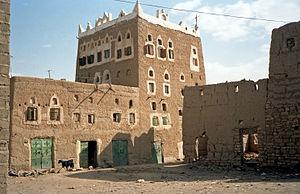
Maison à Sa'dah, Yémen
Cet article recense les sites inscrits au patrimoine mondial au Yémen.
L'adobe est de l'« argile qui, mélangée d'eau et d'une faible quantité de paille hachée ou d'un autre liant, peut être façonnée en briques séchées au soleil ». Par extension, les briques et constructions réalisées avec cette terre.